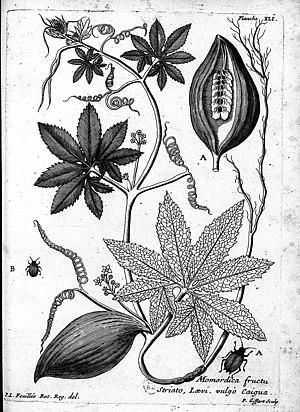
""Momordica fructu striato"". In: ""Journal des Observations Physiques, Mathematiques et Botaniques, faites par l'ordre du roy sur les côtes orientales de l'Amérique méridionale et dans les Indes occidentals depuis l'année 1707 jusques en 1712."" by Louis Feuillee, (1660-1732). Actuellement connu sous le nom de Cyclanthera pedata"
Cyclanthera pedata est une espèce de plantes herbacées grimpantes de la famille des Cucurbitaceae, originaire de la cordillère des Andes.
Le père Louis Éconches Feuillée est un explorateur, botaniste, géographe et astronome français, né le 15 août 1660 à Mane près de Forcalquier et mort le 18 avril 1732 à Marseille.